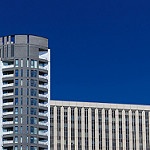
Scene: Outdoor